Malayalam cinema

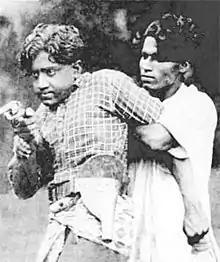
A scene from Vigathakumaran, the first Malayalam feature film

Active Malayalam film production did not take place until the second half of the 20th century: there were only two silent films, and three Malayalam-language films before 1947. With support from the Kerala state government production climbed from around 6 a year in the 1950s, to 30 a year in the 1960s, 40 a year in the 1970s, to 127 films in 1980.